Fertitta Center

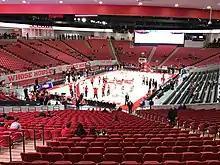
Interior of Fertitta Center, December 2018

Renovations to the facility began in March 2017 at the conclusion of the 2016–17 basketball season to rebuild the 50-year old arena into a modern sports and entertainment facility. The $60 million project was funded primarily by a $20 million donation from Tilman Fertitta, a UH alumnus who is also chairman of the UH board of regents. As part of the project, the interior of the arena was demolished, and a modern seating bowl was built within the existing walls with a reduced capacity of 7,100. Work was scheduled to be completed by the start of the 2018–19 men's and women's basketball seasons; however, construction delays pushed the reopening back to December 1, 2018. During renovations, the building took on water from Hurricane Harvey, which turned the stripped-down arena bowl into a "swimming pool". A red line painted in the visitor's tunnel marks the height of the flood waters during the storm. Both the men's and women's basketball teams played at Health and Physical Education Arena at Texas Southern University during the length of the renovations, which spanned the entire 2017–18 season and the first month of the 2018–19 season.